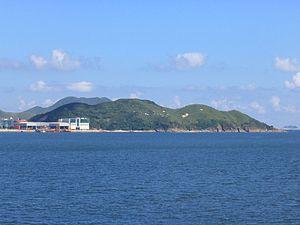
Fat Tong Chau est une ancienne île de Hong Kong maintenant rattachée à Tseung Kwan O et à la péninsule de Clear Water Bay, après bonification des terres. Elle est située dans la partie sud-est de Junk Bay, dans le district de Sai Kung.